Moore Nature Reserve

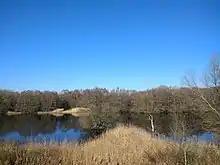
Moore Nature Reserve

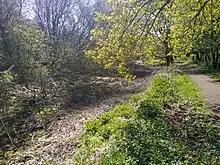
The Runcorn to Latchford canal

The 200-acre reserve lies alongside the Manchester Ship Canal and is bisected by the de-watered course of the Runcorn to Latchford Canal. Before becoming a nature reserve, it was used as farmland and for sand quarrying. The land is owned by Peel Holdings, who have it licensed as a landfill site and only protected until 2021. Part of the reserve has been registered to be used in the expansion of Port Warrington.